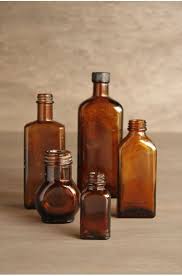
Label: glass